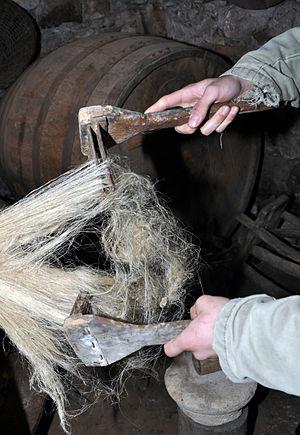
Le Briançonnais est une région naturelle de France située dans le nord du département des Hautes-Alpes, autour de la ville de Briançon. Il fait partie des Alpes françaises et se situe au nord de la région Provence-Alpes-Côte d’Azur. Il est également situé à la frontière avec l'Italie.